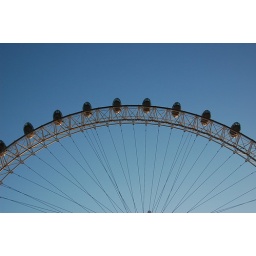
Once again the eye in the light blue sky captures the mood.